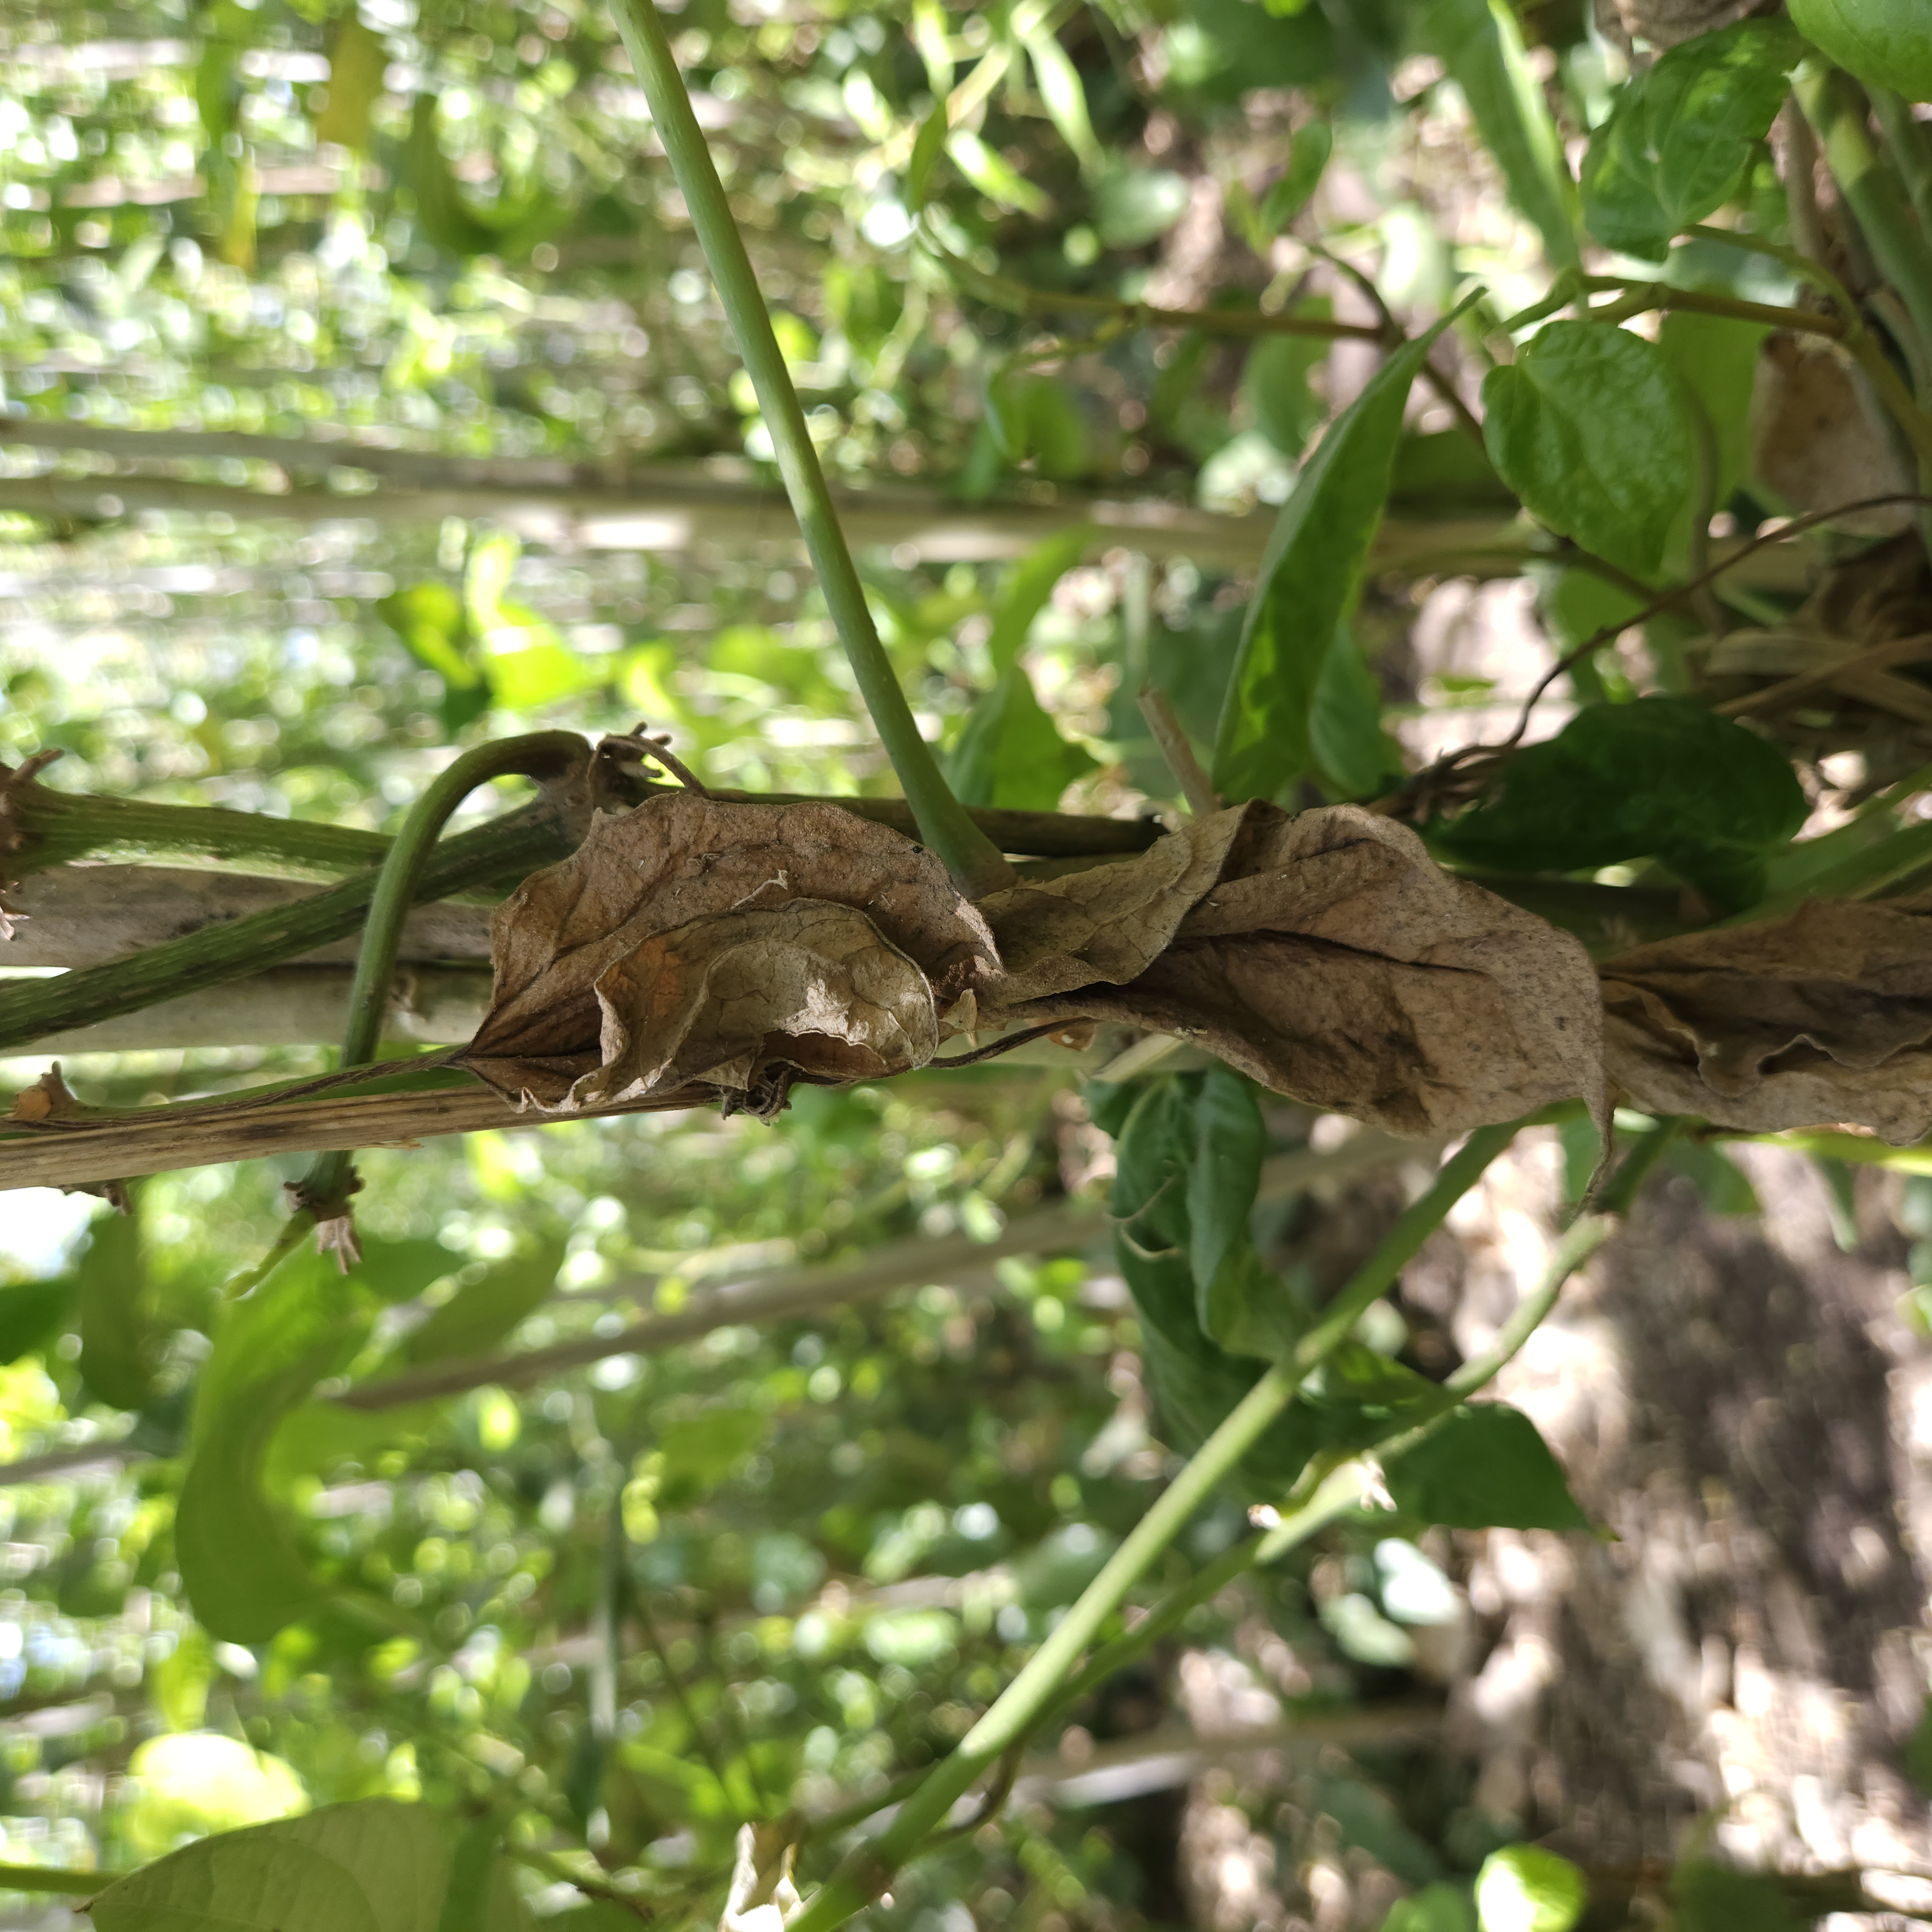
Label: Dried